London Buses route 113

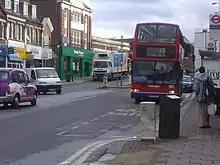
Metroline Plaxton President bodied Volvo B7TL at Edgware in August 2008

Route 113 is a particularly notable route as it ran over exactly the same routeing between Edgware and Oxford Circus for over 70 years, from before World War II until 6 November 2009.